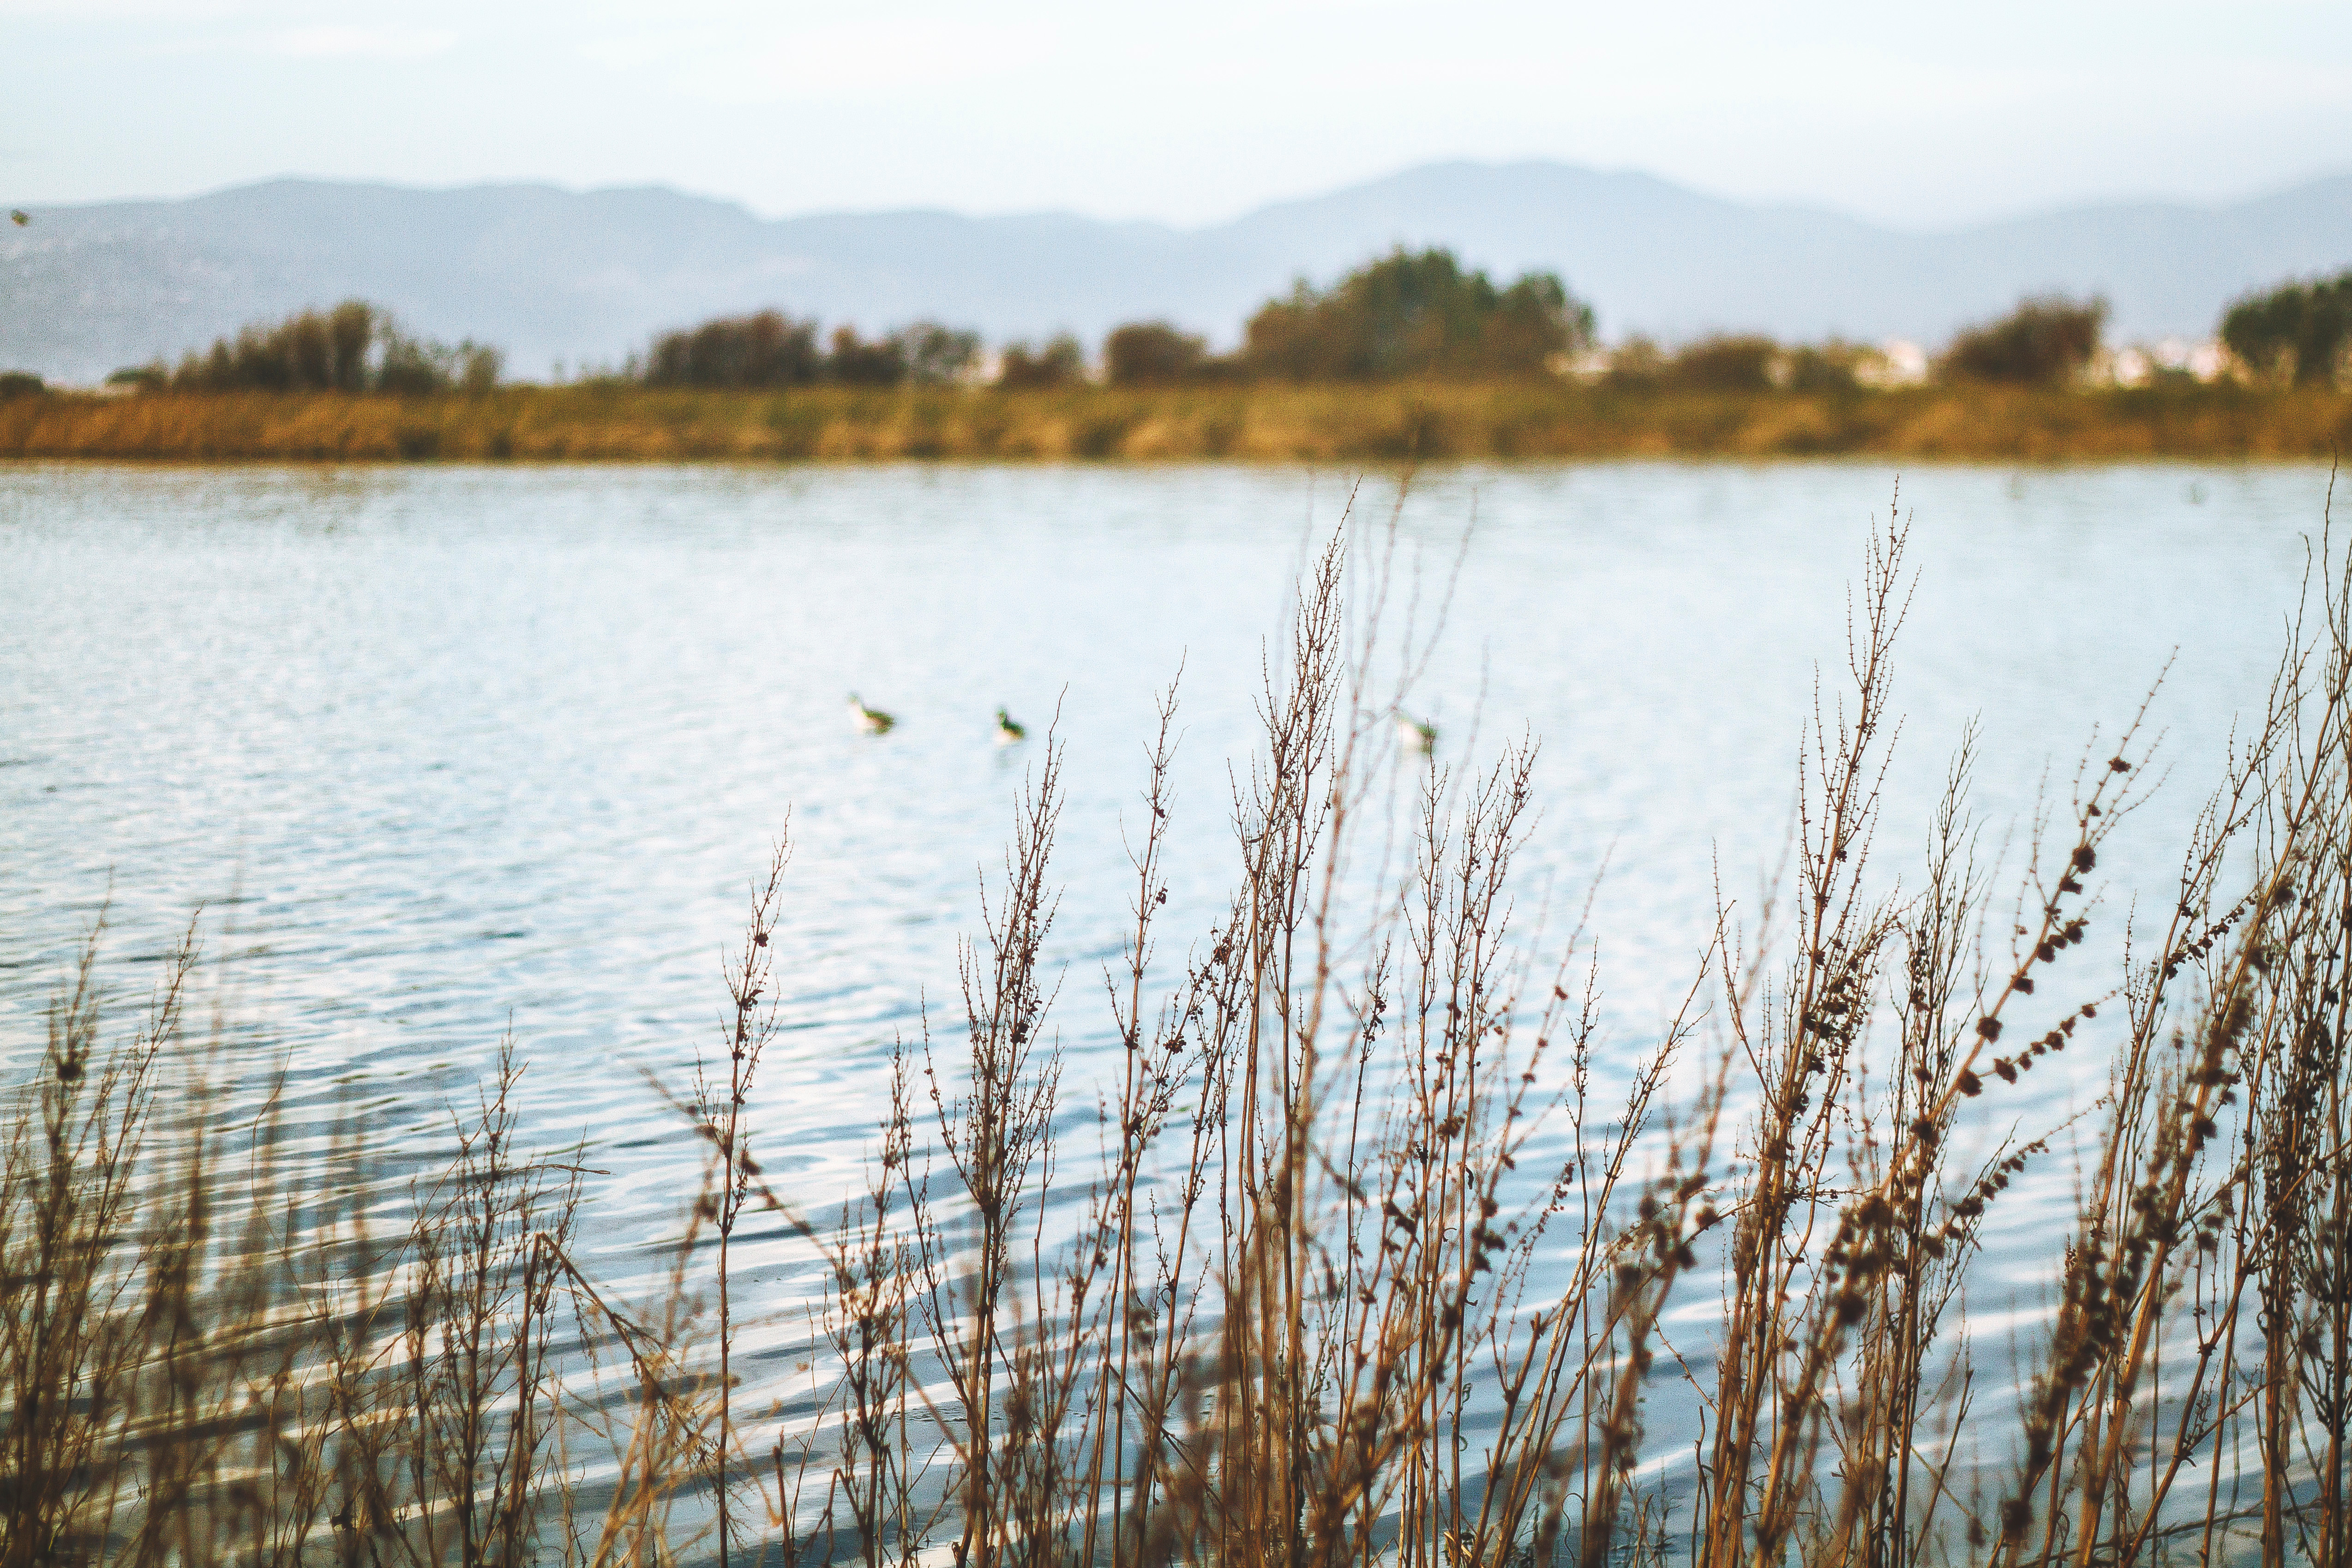
tree, water, nature, grass, marsh, swamp, winter, morning, shore, lake, river, pond, reflection, reservoir, season, waterway, wetland, habitat, ecosystem, natural environment, atmospheric phenomenon, grass family, phragmites